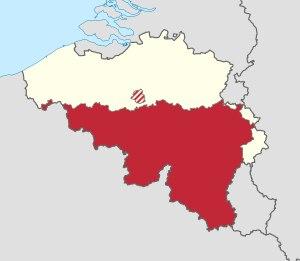
La corridor Bruxelles-Wallonie est un concept apparu dans la politique belge en 2008 qui propose de désenclaver la Région de Bruxelles-Capitale, majoritairement francophone, en la reliant à la Région wallonne par la création d'un corridor traversant la Région flamande.